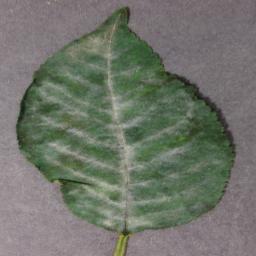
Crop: cherry
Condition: (including_sour)_powdery_mildew